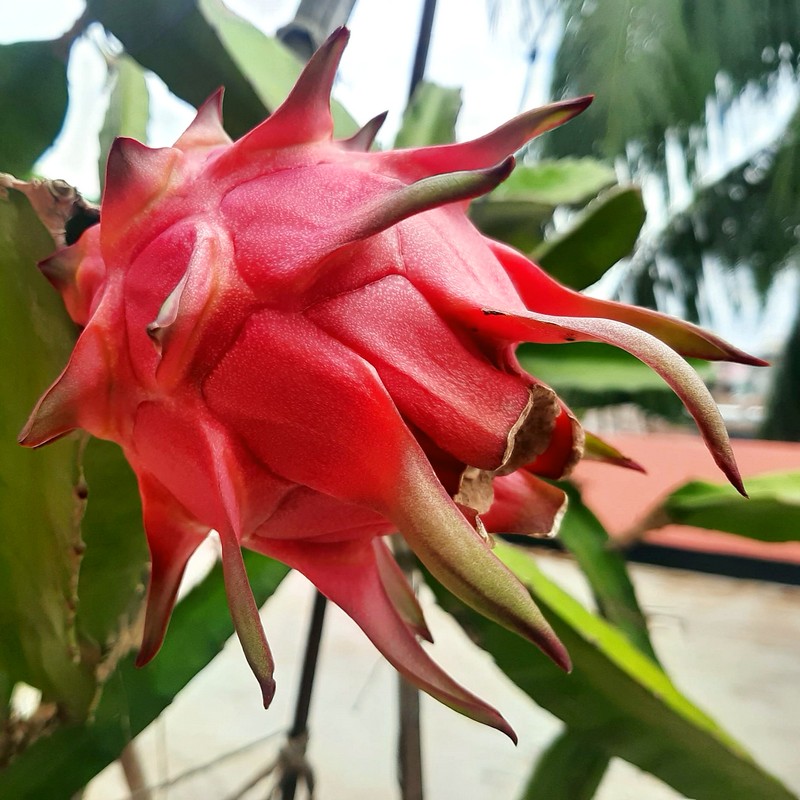
Label: Fresh Dragon Fruit